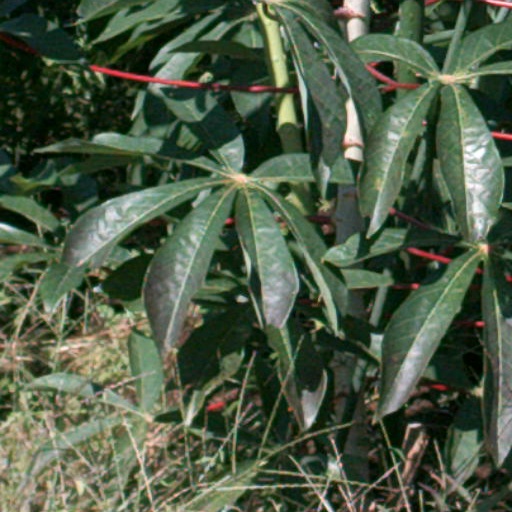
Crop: cassava